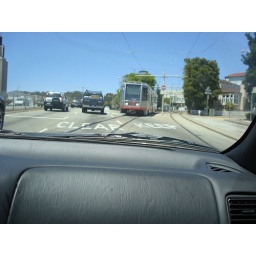
See the train in front of our car